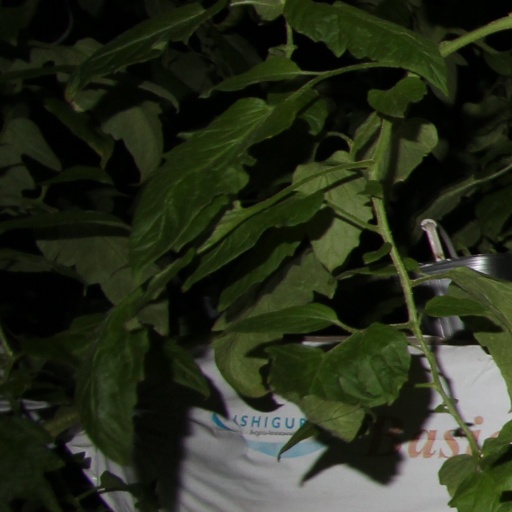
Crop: tomato